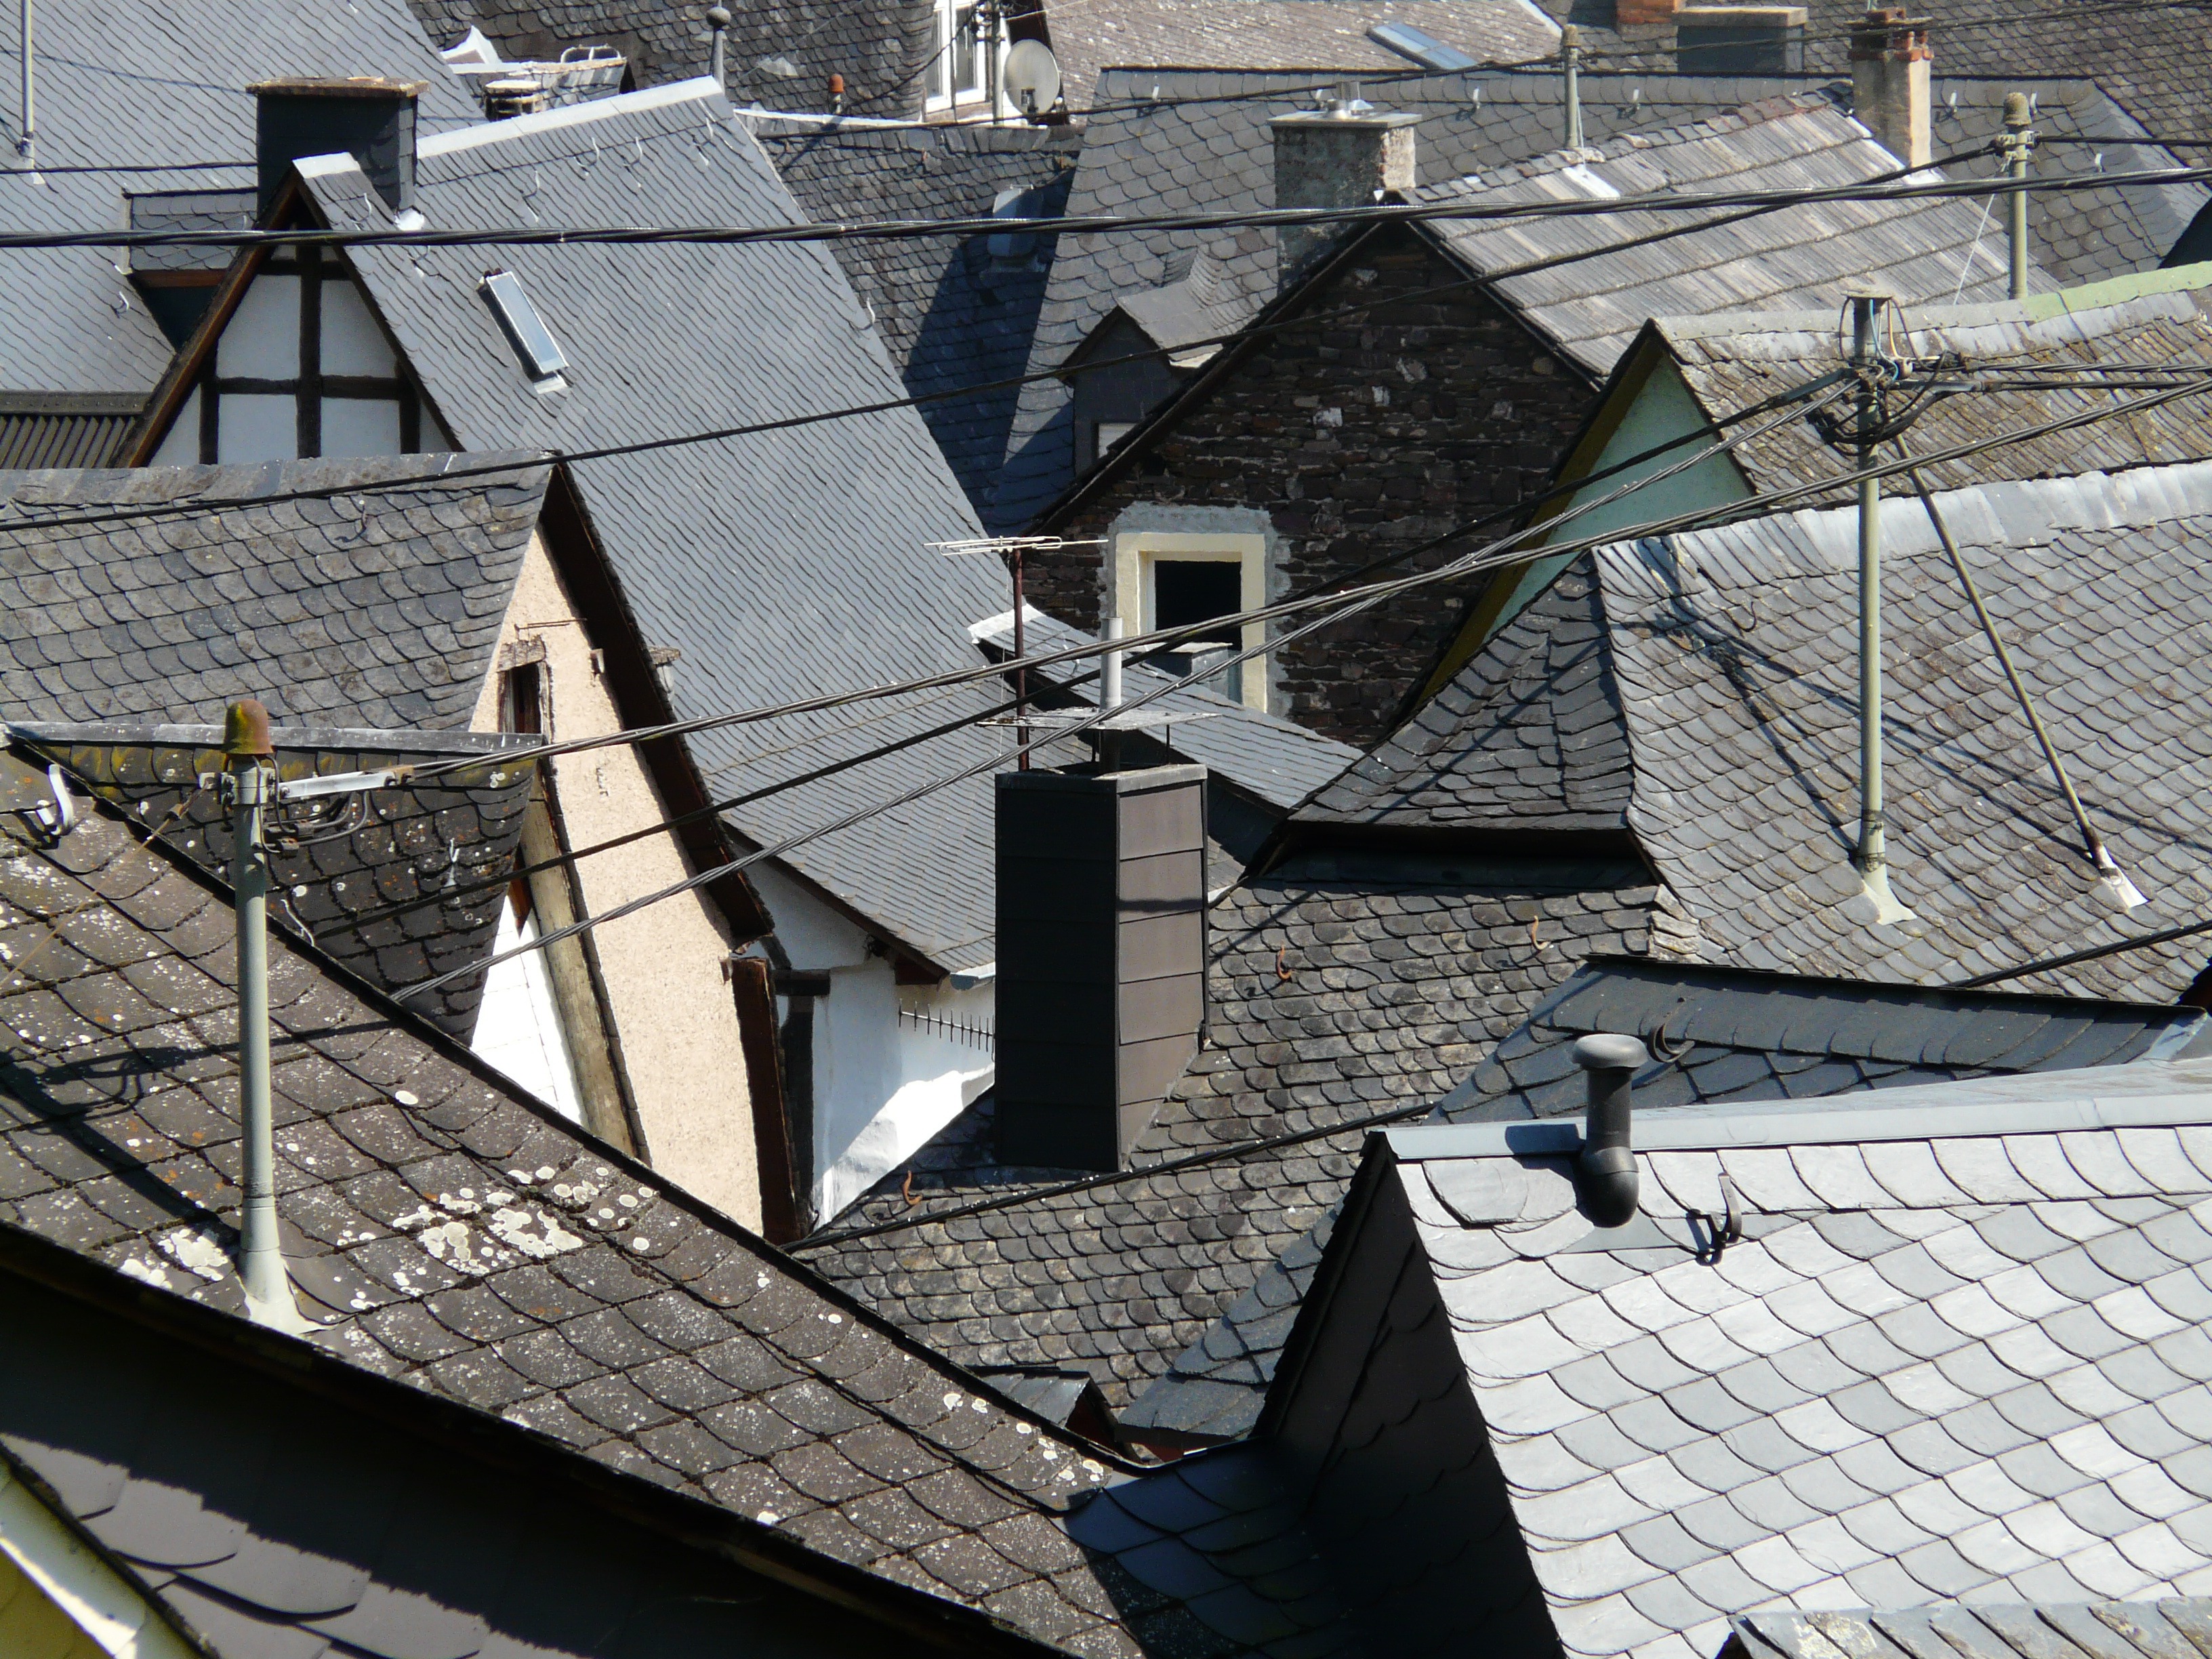
architecture, roof, city, wall, village, community, facade, material, settlement, energy, current, homes, germany, sachsen, mosel, power lines, power cable, town centre, bremm, urban area, outdoor structure, schieferdaecher